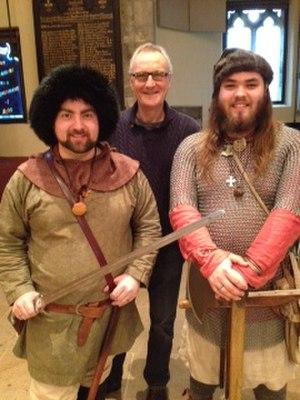
Jeremy Strong et les vikings
Jeremy Strong est un écrivain britannique né le 18 novembre 1949, au Royaume-Uni à New Eltham. Il a écrit plus de 100 livres pour enfants et adolescents.